Ising model

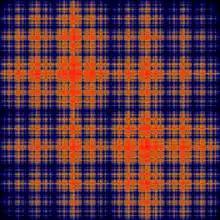
Visualization of the translation-invariant probability measure of the one-dimensional Ising model

The most studied case of the Ising model is the translation-invariant ferromagnetic zero-field model on a "d"-dimensional lattice, namely, Λ = Z, "J" = 1, "h" = 0.